Homer Laughlin

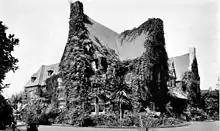
The Laughlin mansion in Los Angeles

On June 18, 1875, Laughlin married Cornelia Battenberg (1846-1907) in Wellsville, Ohio. They had three children, Homer, Jr., Nanette (1883-1891) and Gwendolyn (1886-May 19, 1942). Gwendolyn lived in Los Angeles from the age of 10 when her parents retired there. They bought a large mansion, now demolished, at 666 West Adams Boulevard. At one time Gwendolyn was on the board of directors of Children's Hospital Los Angeles. Homer Laughlin Jr. attended Stanford University, where he married Ada Edwards, a physical culture instructor, in the university chapel.